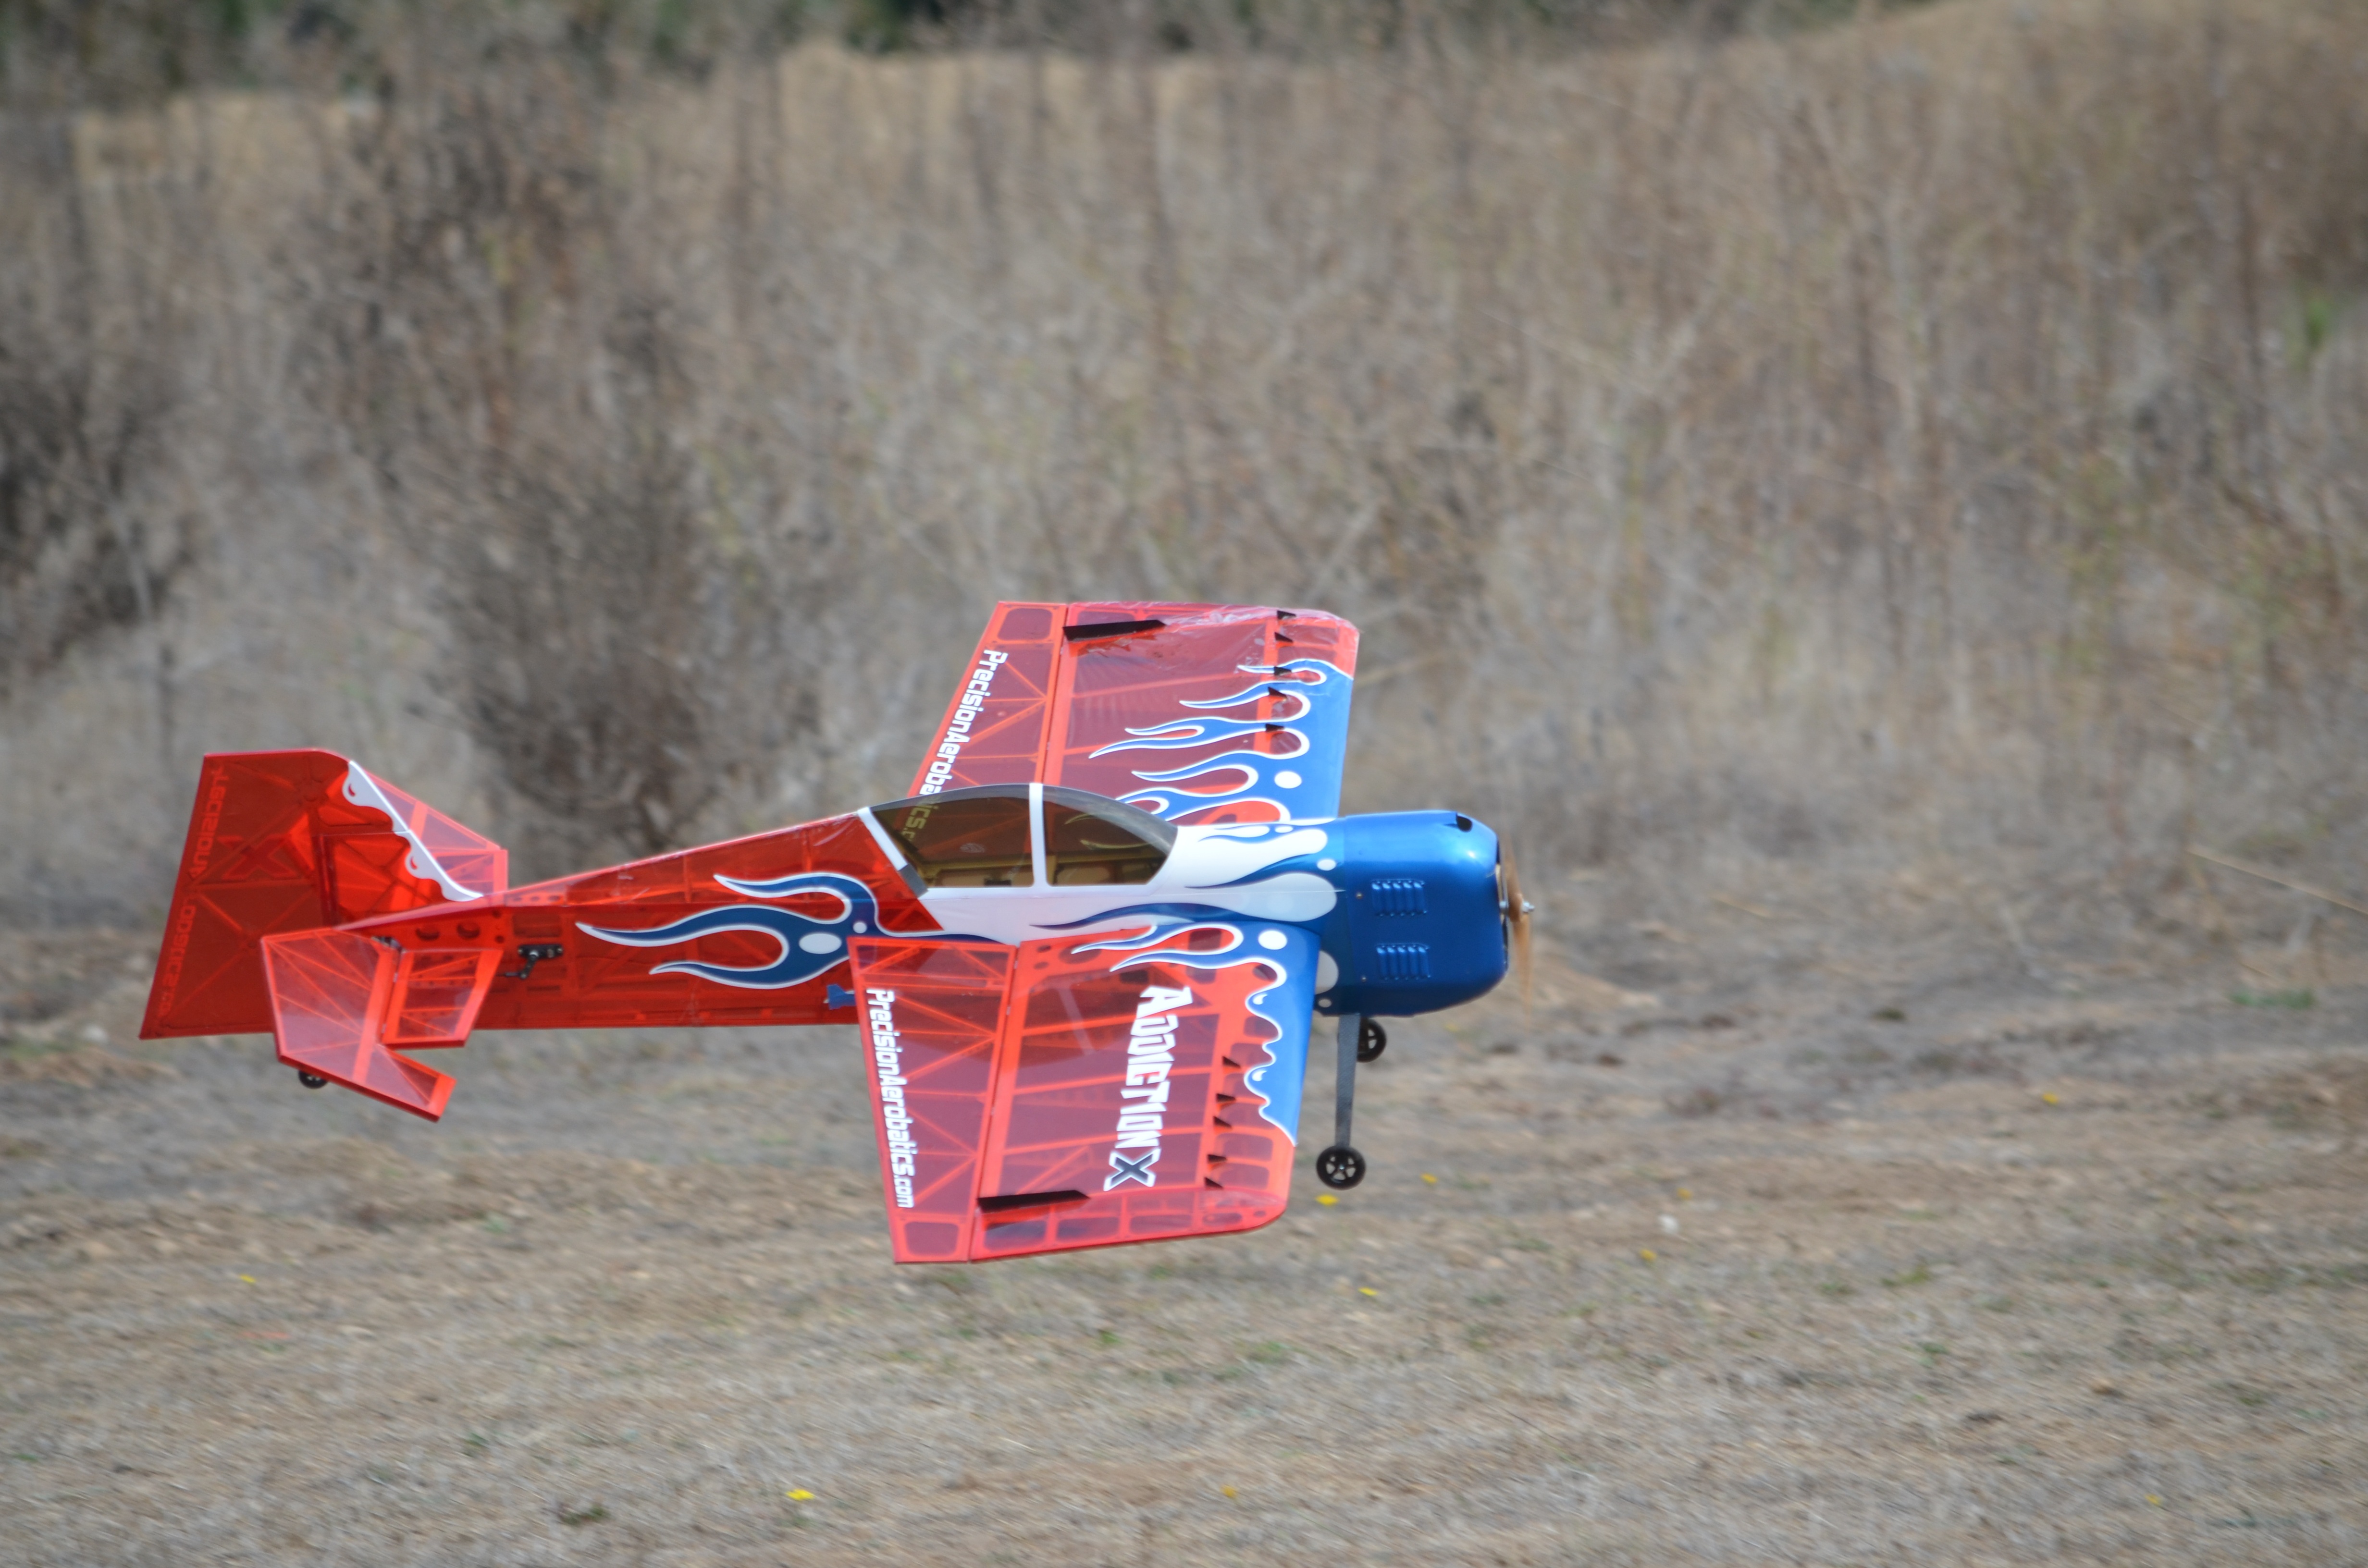
wing, sport, fly, airplane, plane, aircraft, model, red, vehicle, aviation, flight, scale, aerial, toy, radio, little, control, channel, rc, hobby, takeoff, acrobatic, stunt plane, r c aircraft, model aircraft, atmosphere of earth